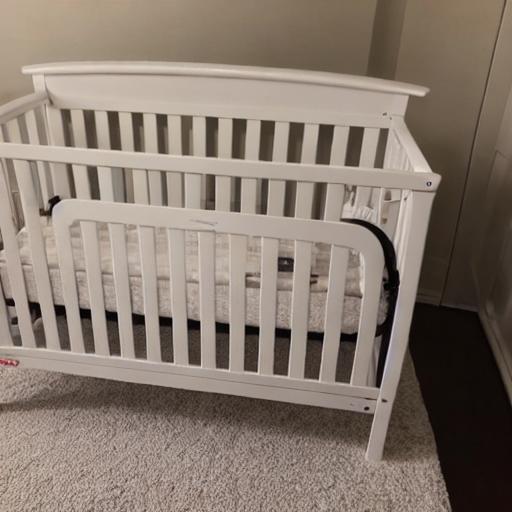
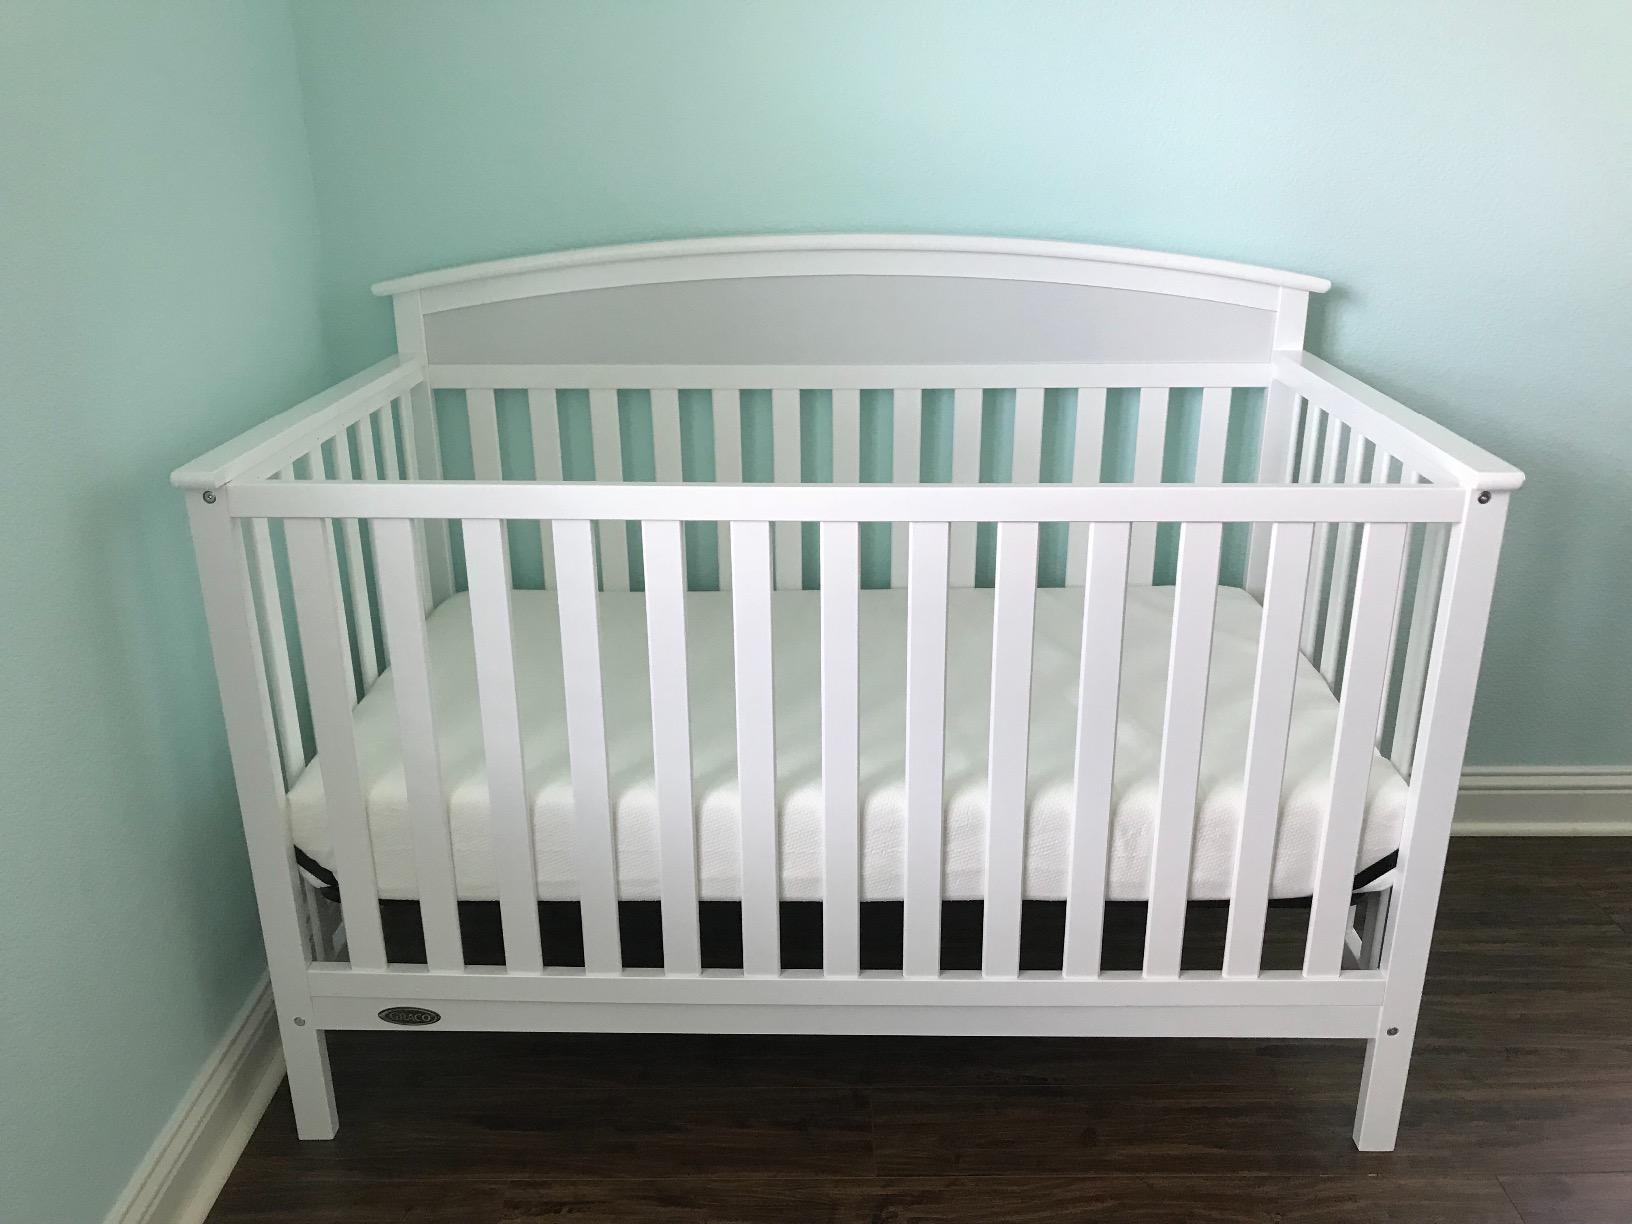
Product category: products_crib
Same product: no